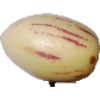
Label: pepino